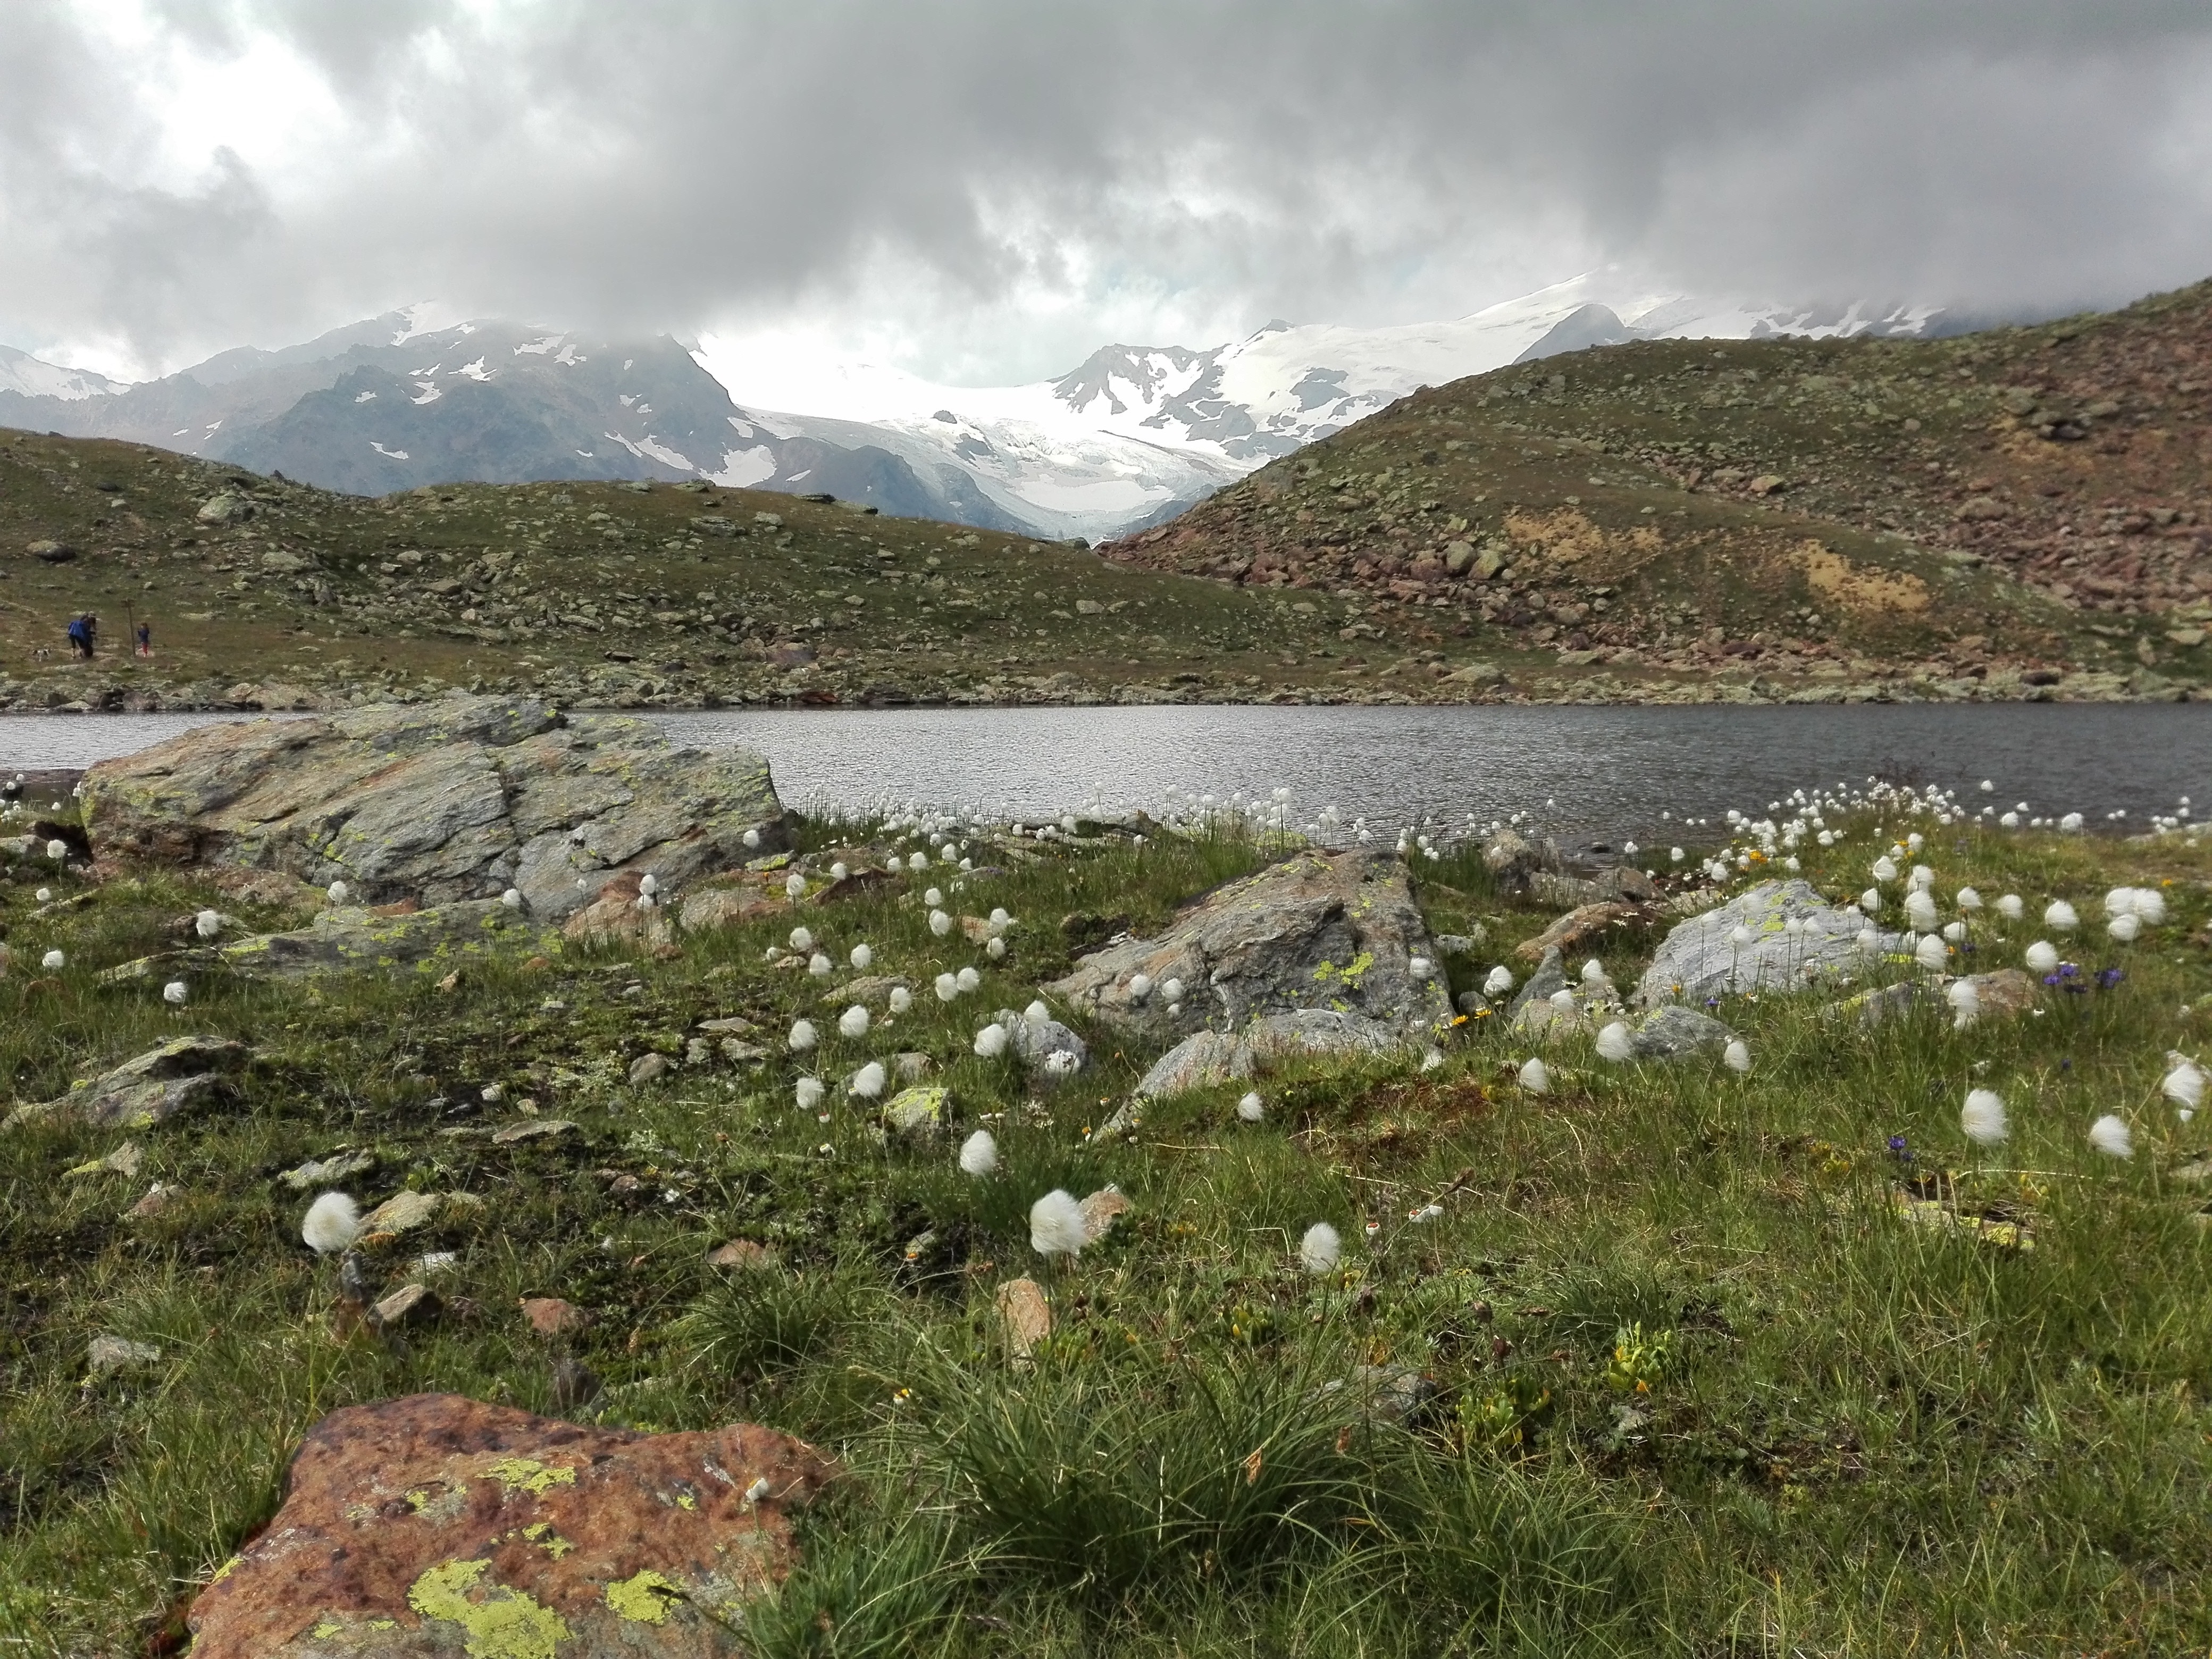
landscape, sea, coast, wilderness, mountain, cloud, meadow, hill, flower, lake, valley, mountain range, stream, fjord, highland, ridge, wildflower, grassland, plateau, fell, loch, ecosystem, tundra, moraine, landform, tarn, natural environment, geographical feature, mountainous landforms